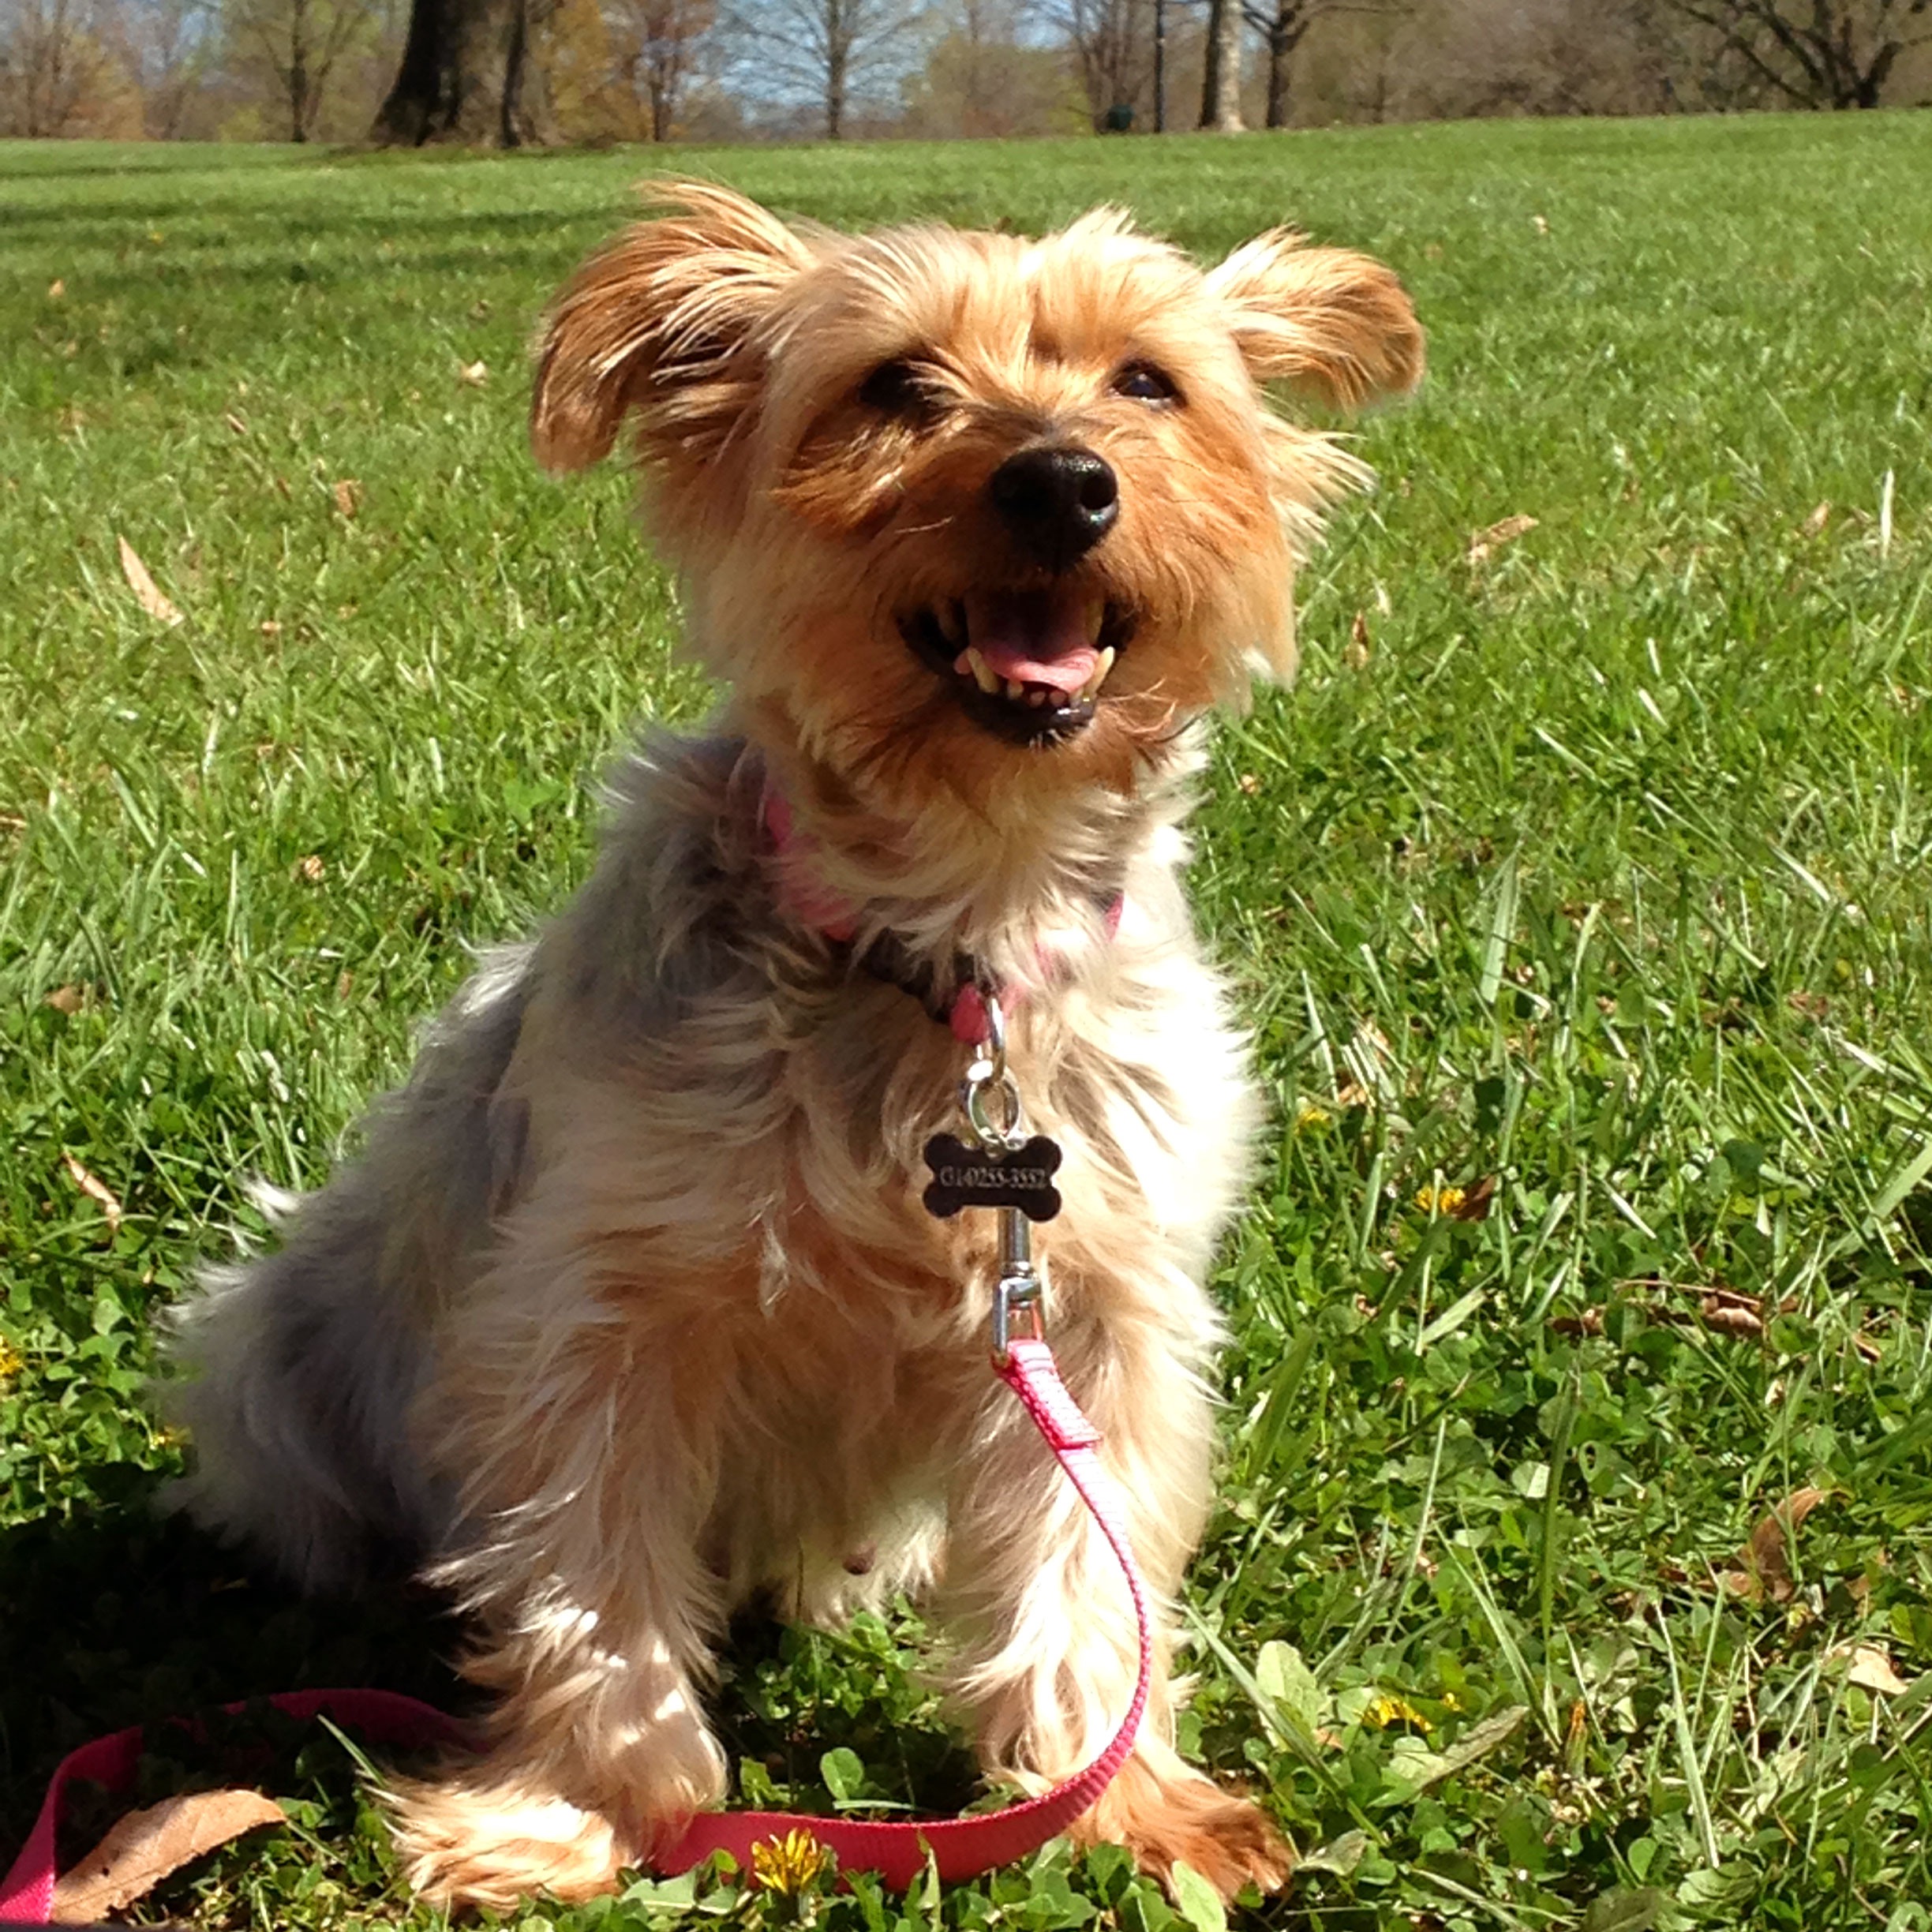
nature, grass, puppy, dog, animal, cute, canine, love, pet, fur, green, brown, mammal, friendship, fun, happy, happiness, vertebrate, domestic, adorable, dog breed, terrier, pedigree, happy dog, cute dog, yorkshire terrier, australian silky terrier, dog like mammal, australian terrier, glen of imaal terrier, dog crossbreeds, morkie, norwich terrier, norfolk terrier